Aaron Schroeder

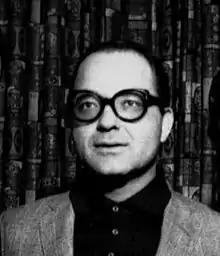

Aaron Harold Schroeder (September 7, 1926 – December 2, 2009) was an American songwriter and music publisher.